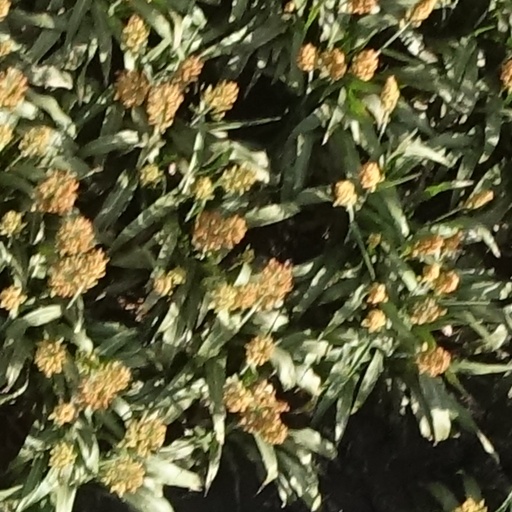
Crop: sorghum